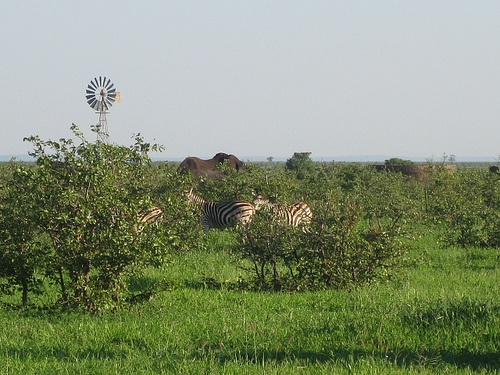
there are many different animals that can be seen in the wild
Elephants and Zebras are standing under the wind Mill
A group of zebra standing on top of a lush green field.
A couple of zebra's and elephants grazing in a field near a windmill.
A couple of zebras standing in a field grazing.